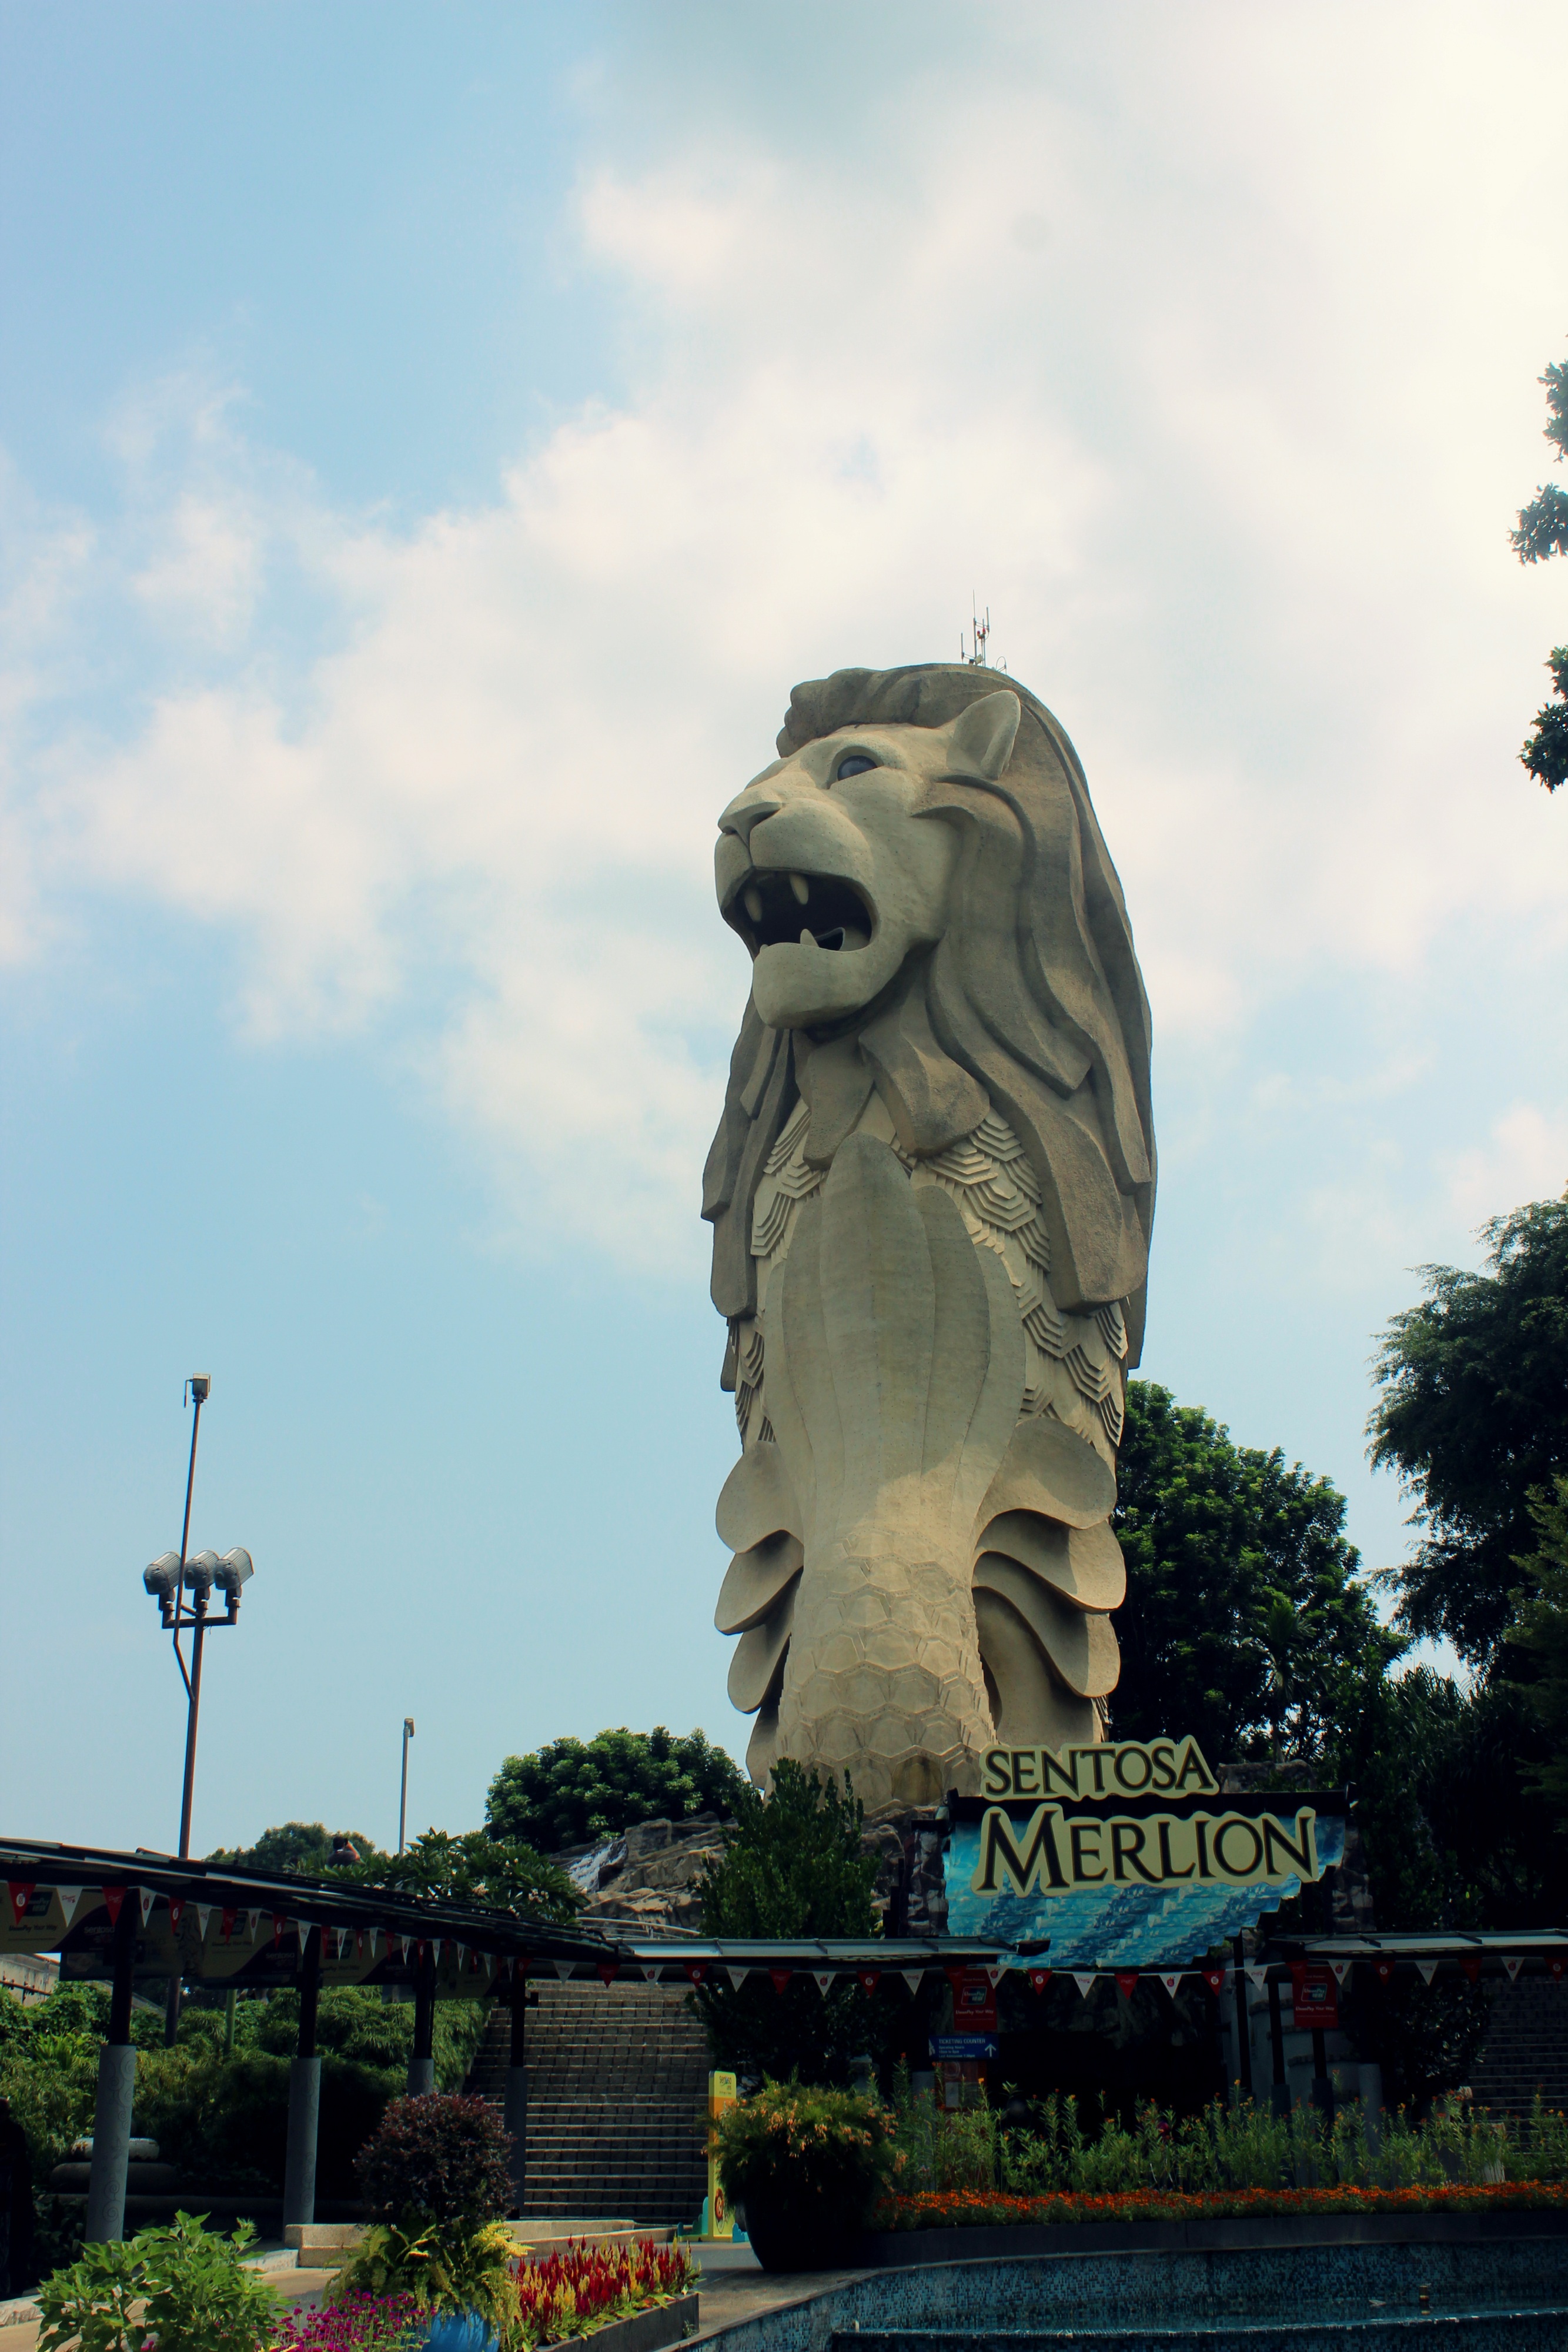
monument, statue, landmark, sculpture, art, singapore, merlion, sentosa, lion statue